Miejski Stadion Piłkarski Raków

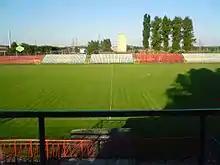
Stadium in 2008

The Social Committee for Stadium Construction was established in 1951 on the initiative of Eng. Marian Zdunkiewicz. The facility was opened on 22 July 1955. In addition to the football field, a running track and an athletics hill were built. The capacity of the facility was approximately 8,000 people. The owner of the stadium was Huta Częstochowa. After 1985, an announcer's tower and a training ground were built to the east of the stadium. In 2003, the steelworks handed it over to the city.